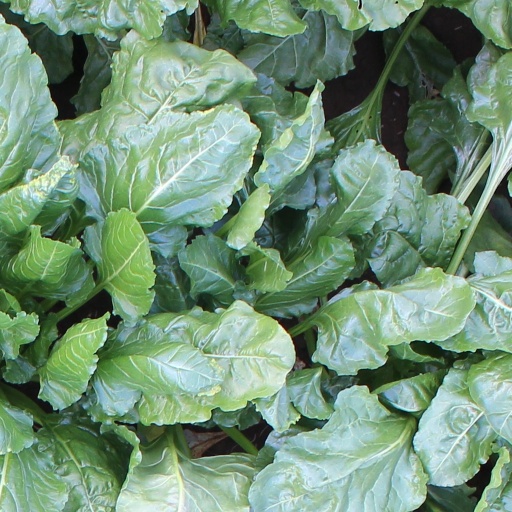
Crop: sugar beet